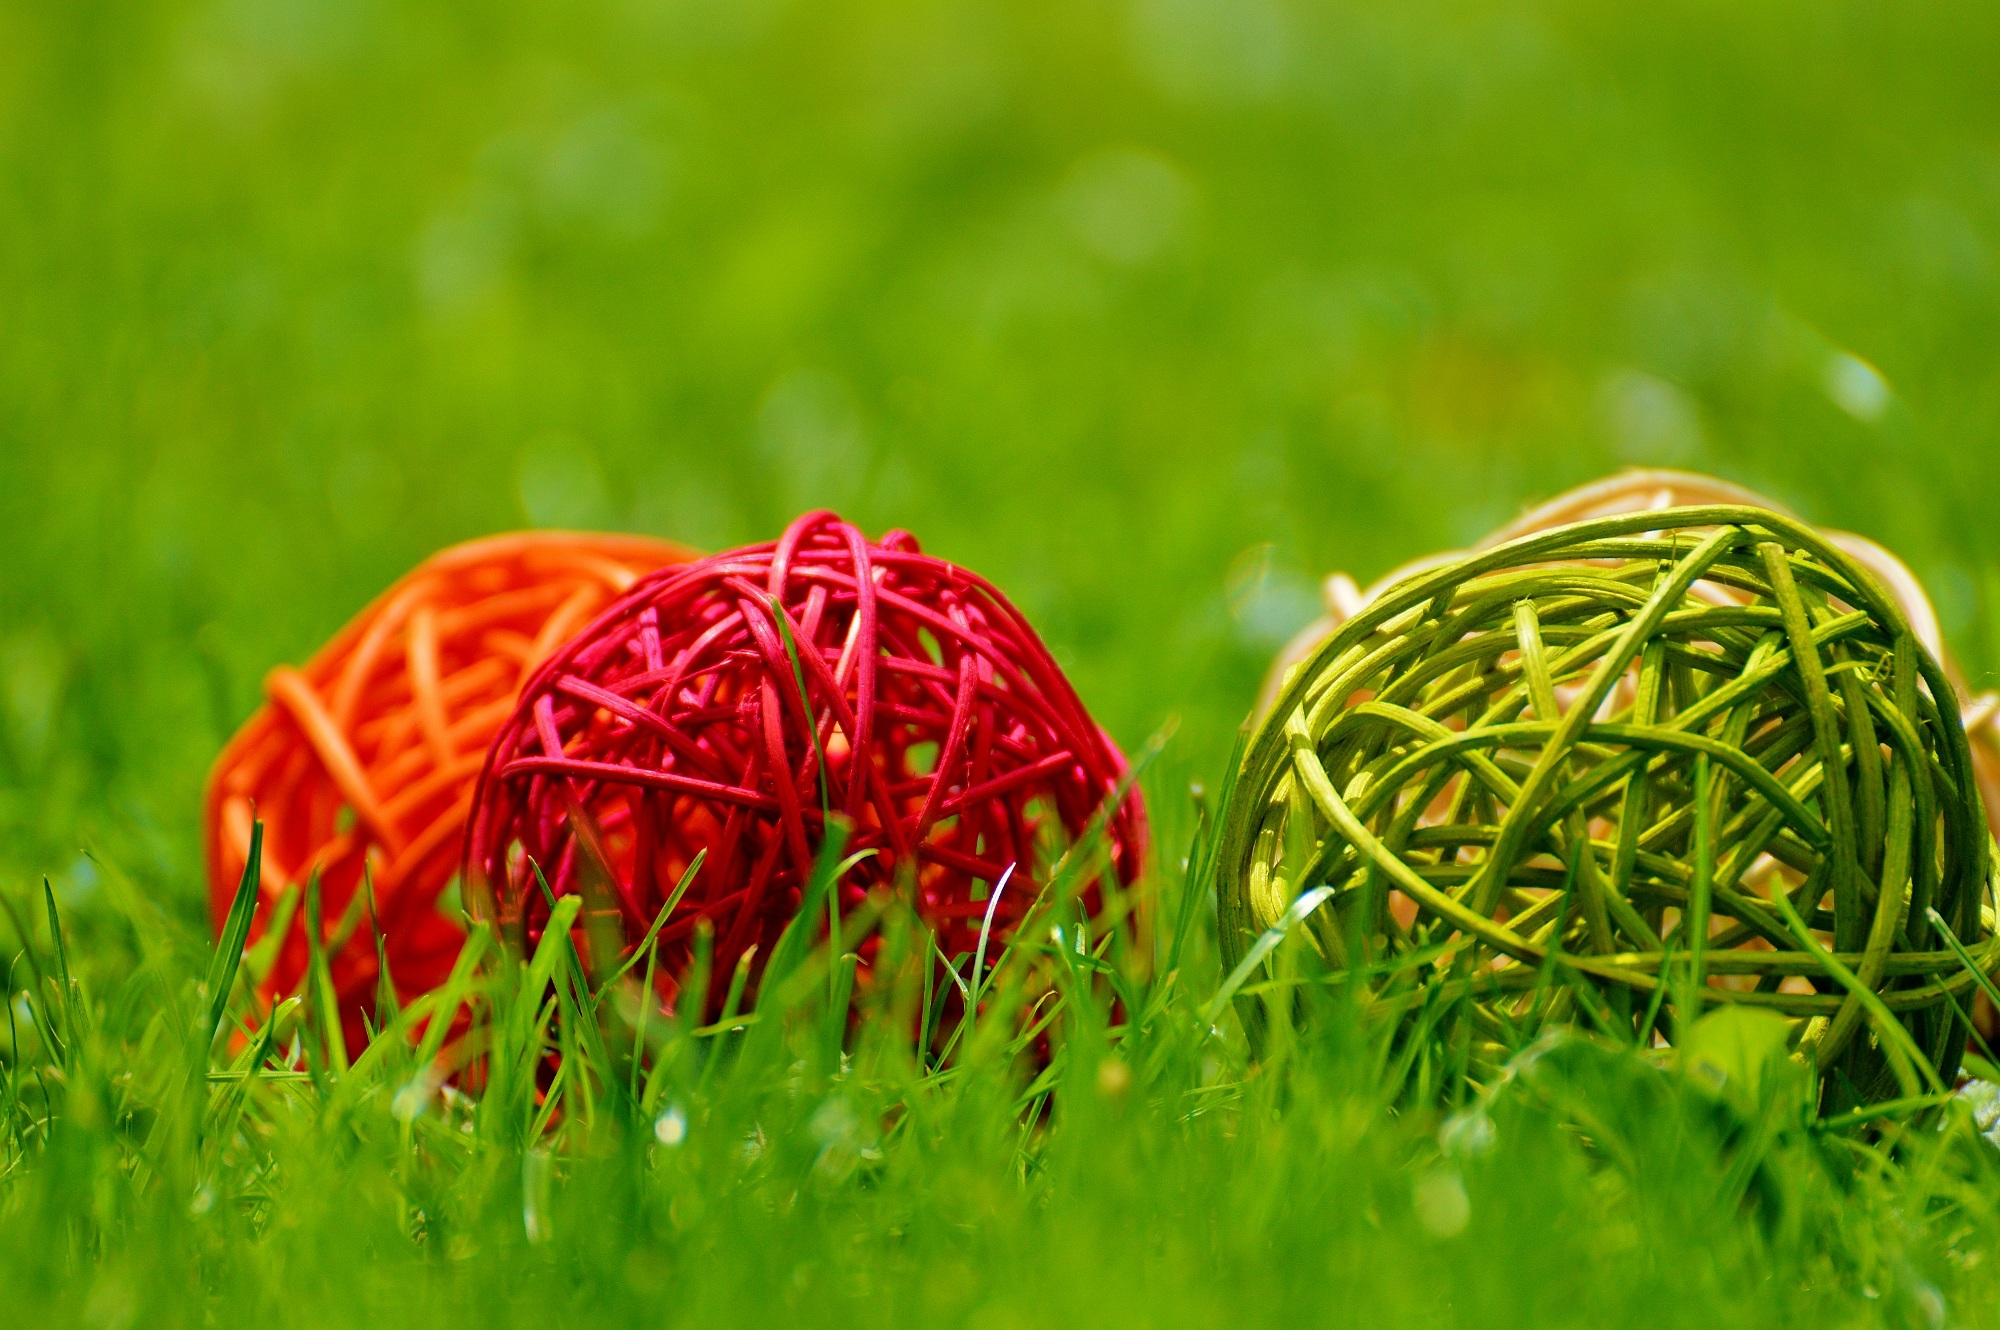
tree, nature, grass, plant, wood, lawn, meadow, leaf, flower, decoration, green, red, autumn, botany, colorful, flora, close up, balls, macro photography, grass family